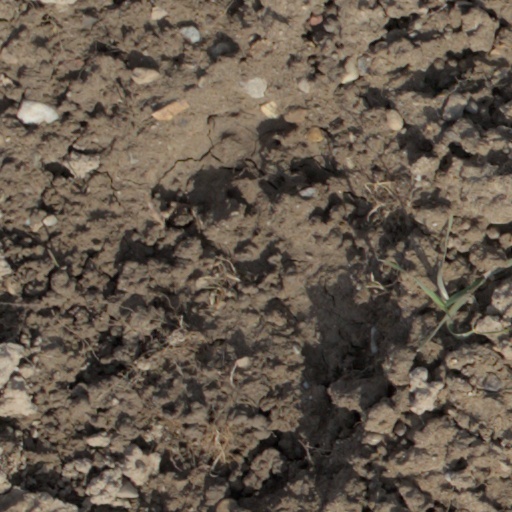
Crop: wheat